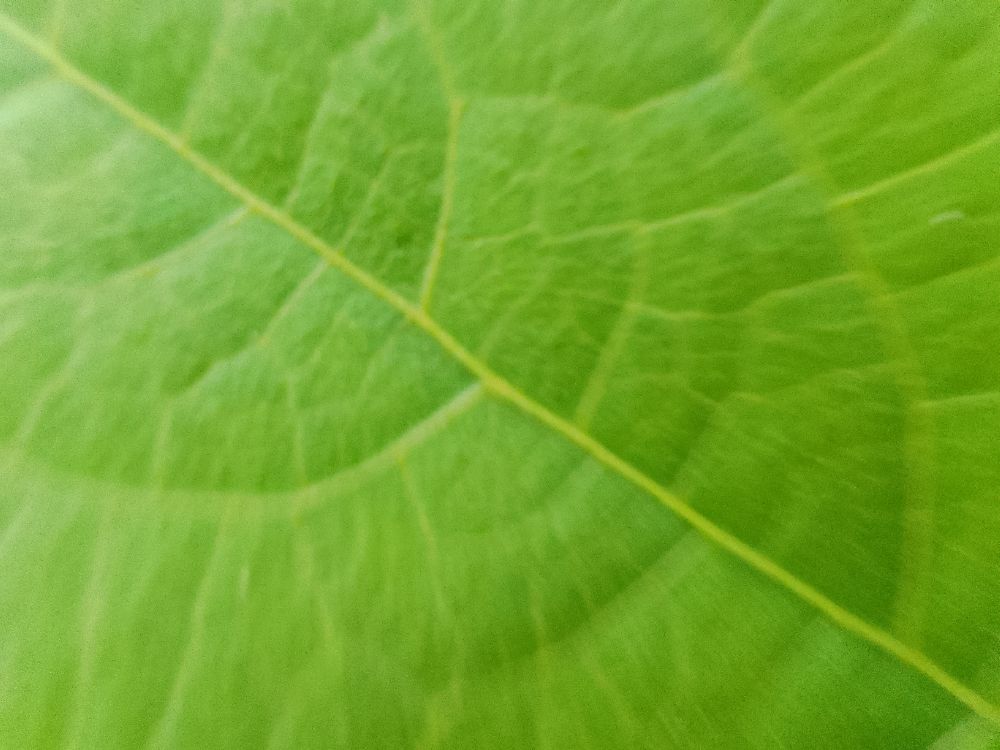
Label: healthy